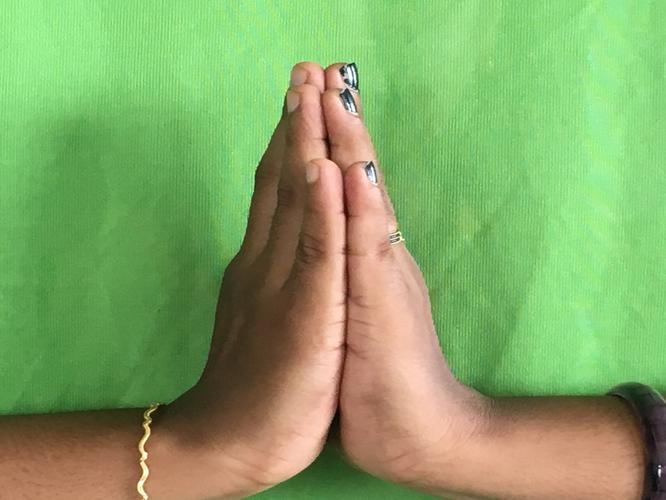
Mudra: Anjali
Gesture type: double_hand